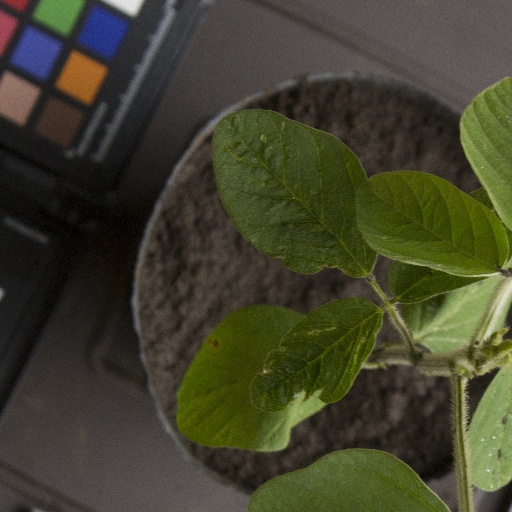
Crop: soybean